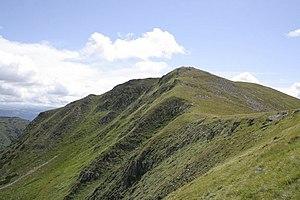
Le Brebeneskul est une montagne qui s'élève à 2 038 m d'altitude dans le massif de la Tchornohora, en Ukraine.